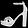
Label: Sandal